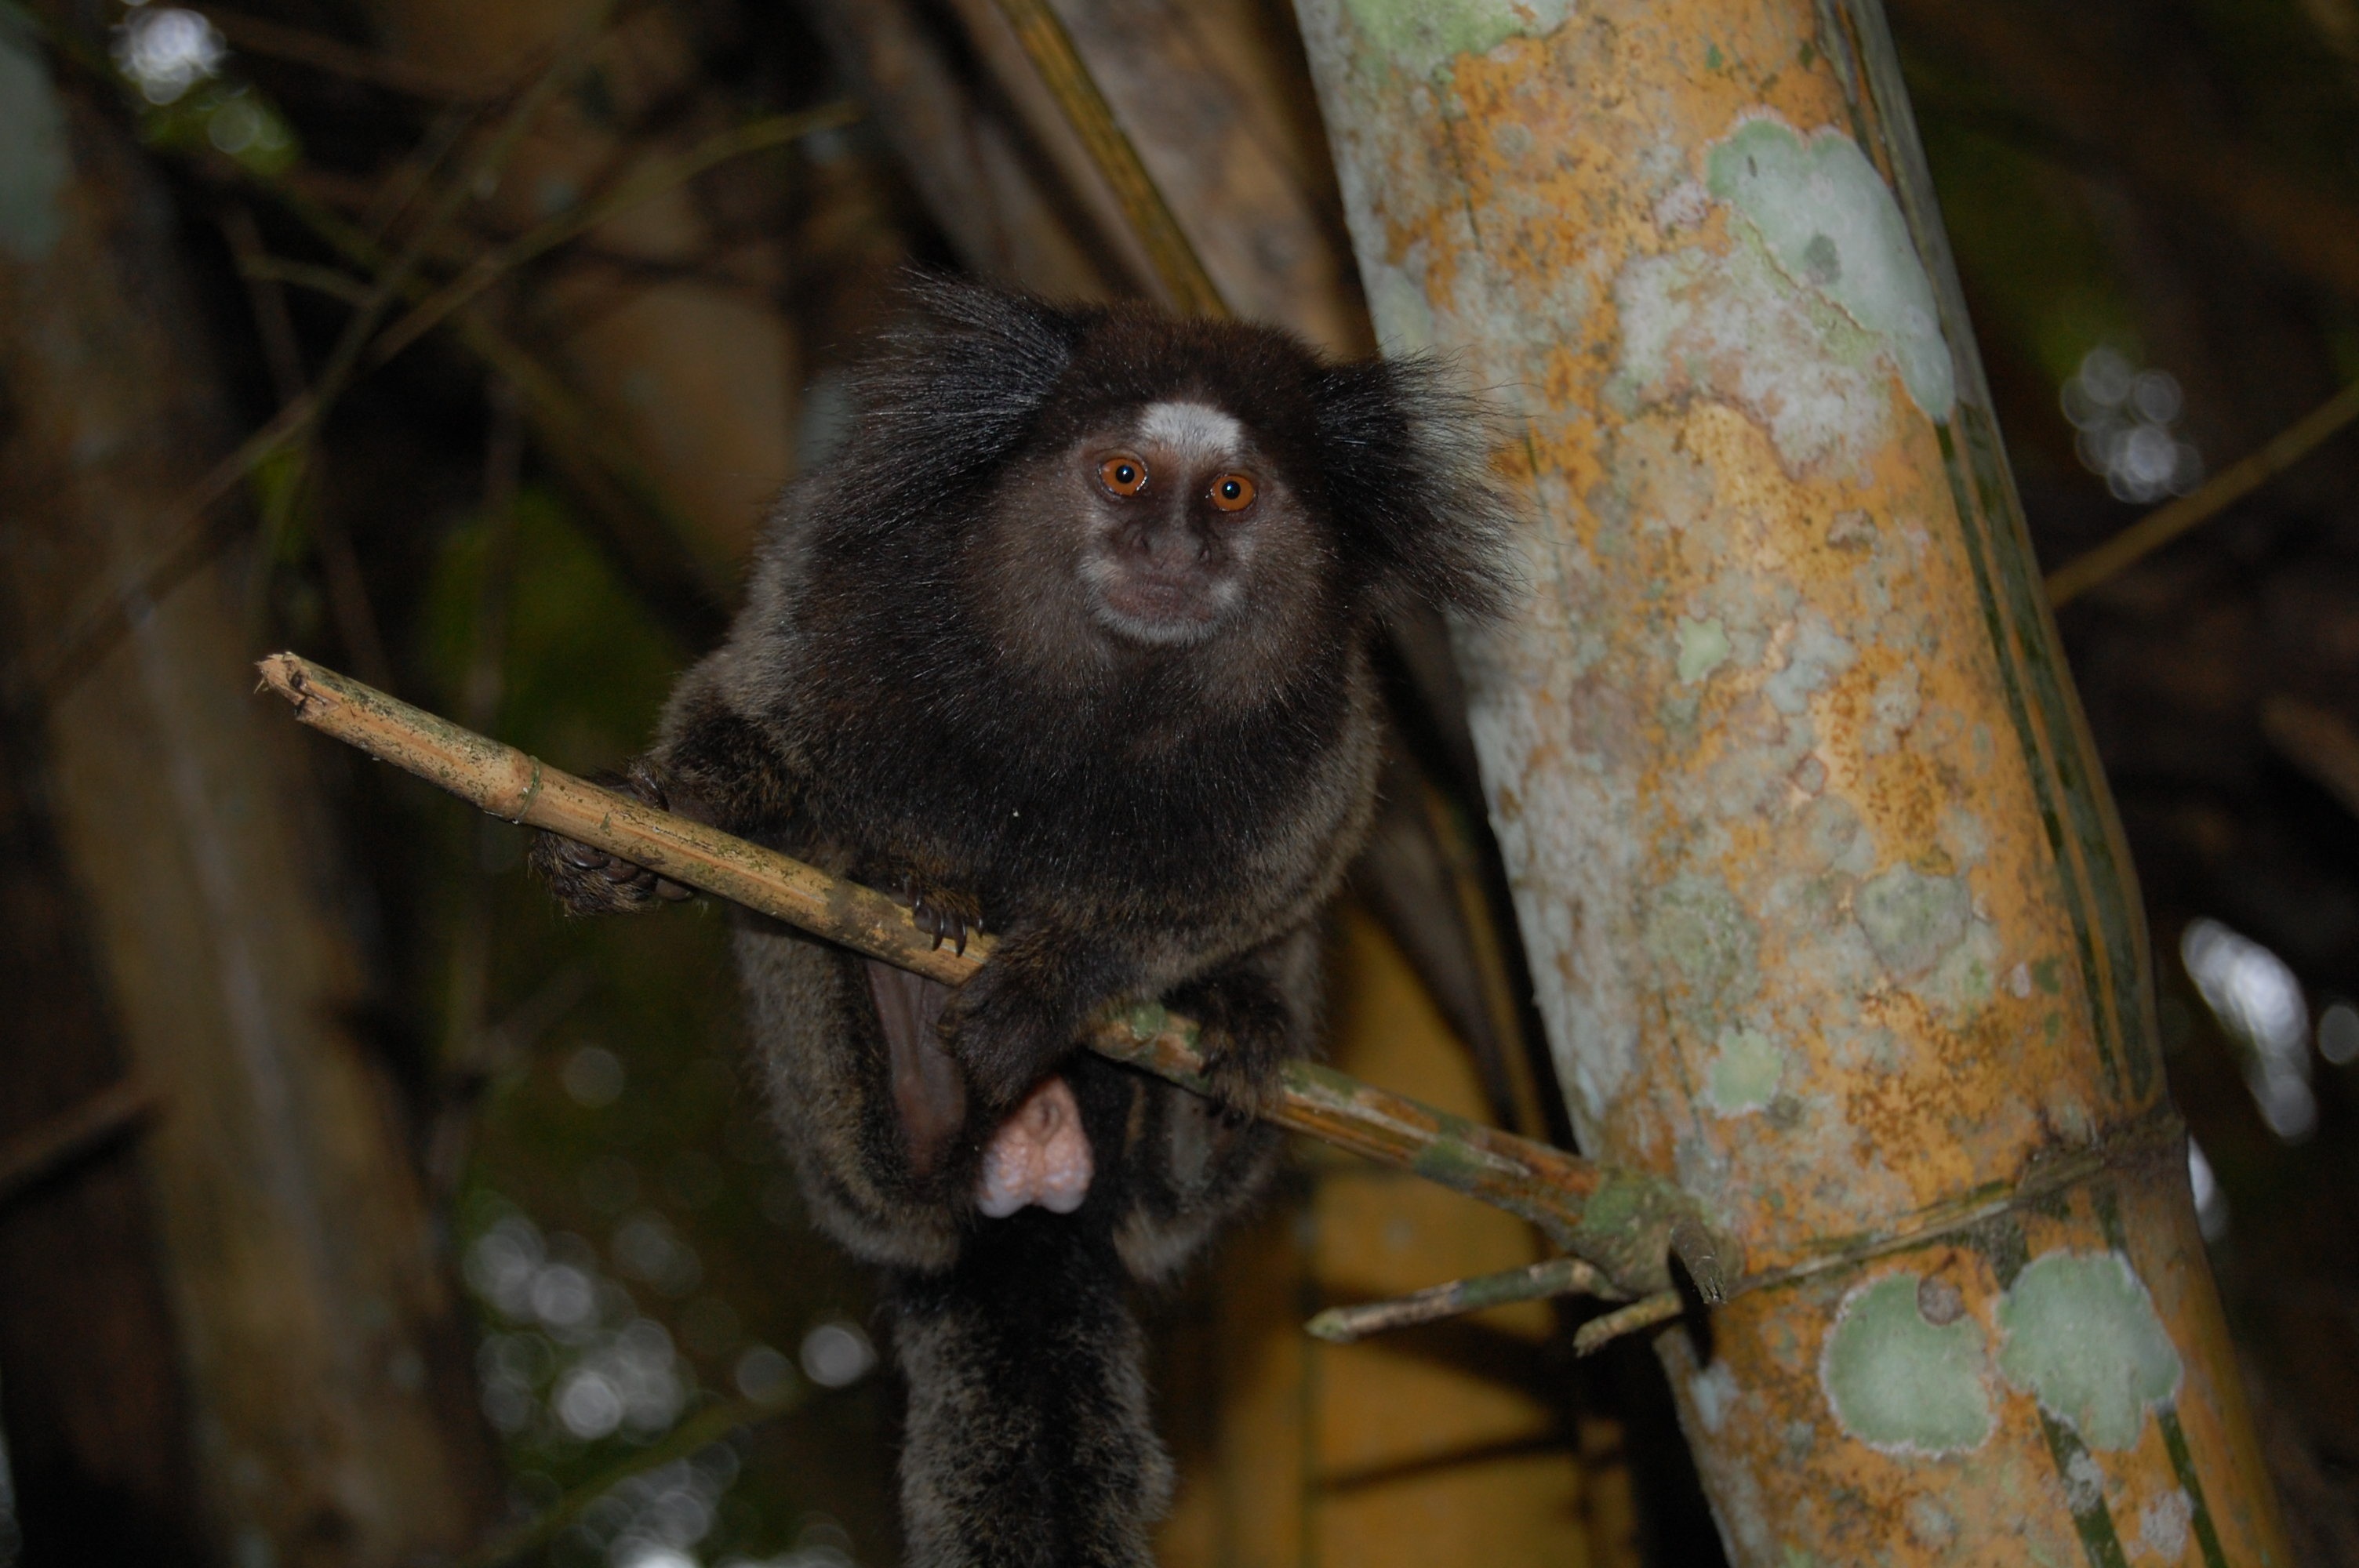
wildlife, mammal, monkey, fauna, primate, vertebrate, macaque, old world monkey, mico, marmoset, capuchin monkey, common marmoset, new world monkey, shere of tuff black